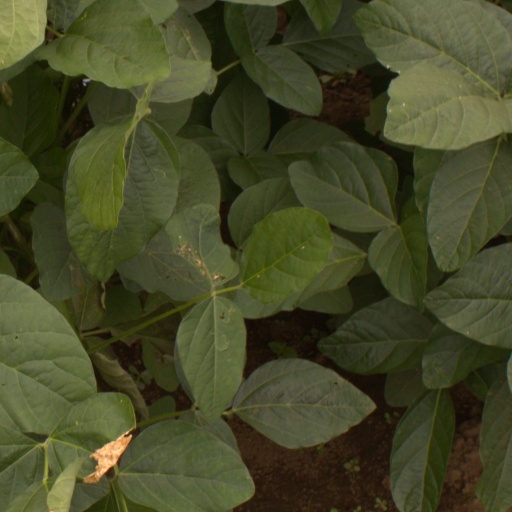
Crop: soybean